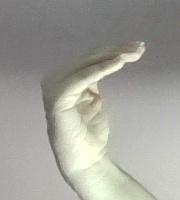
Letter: haa